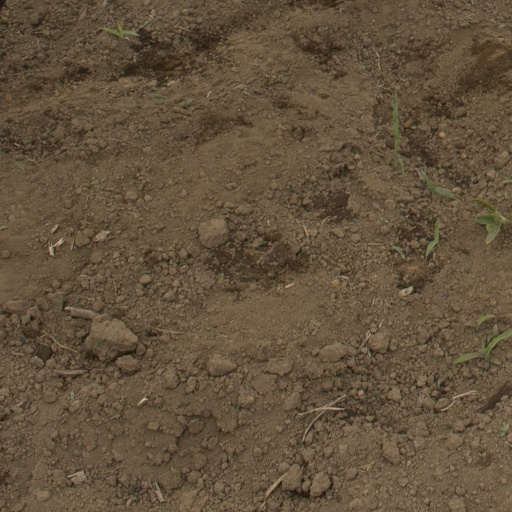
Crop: Jerusalem artichoke